Mathilde van den Brink

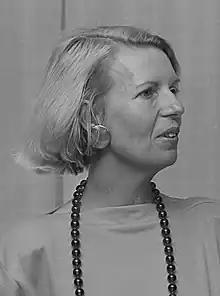
Van den Brink in 1986

Mathilde Maria van den Brink (4 February 1941 – 22 August 2023) was a Dutch schoolteacher and politician. A member of the Labour Party, she served in the European Parliament from 1989 to 1994.